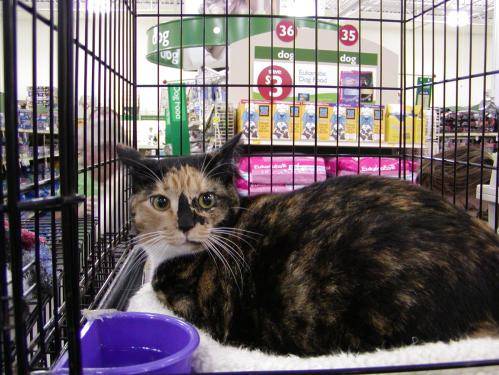
Label: cat